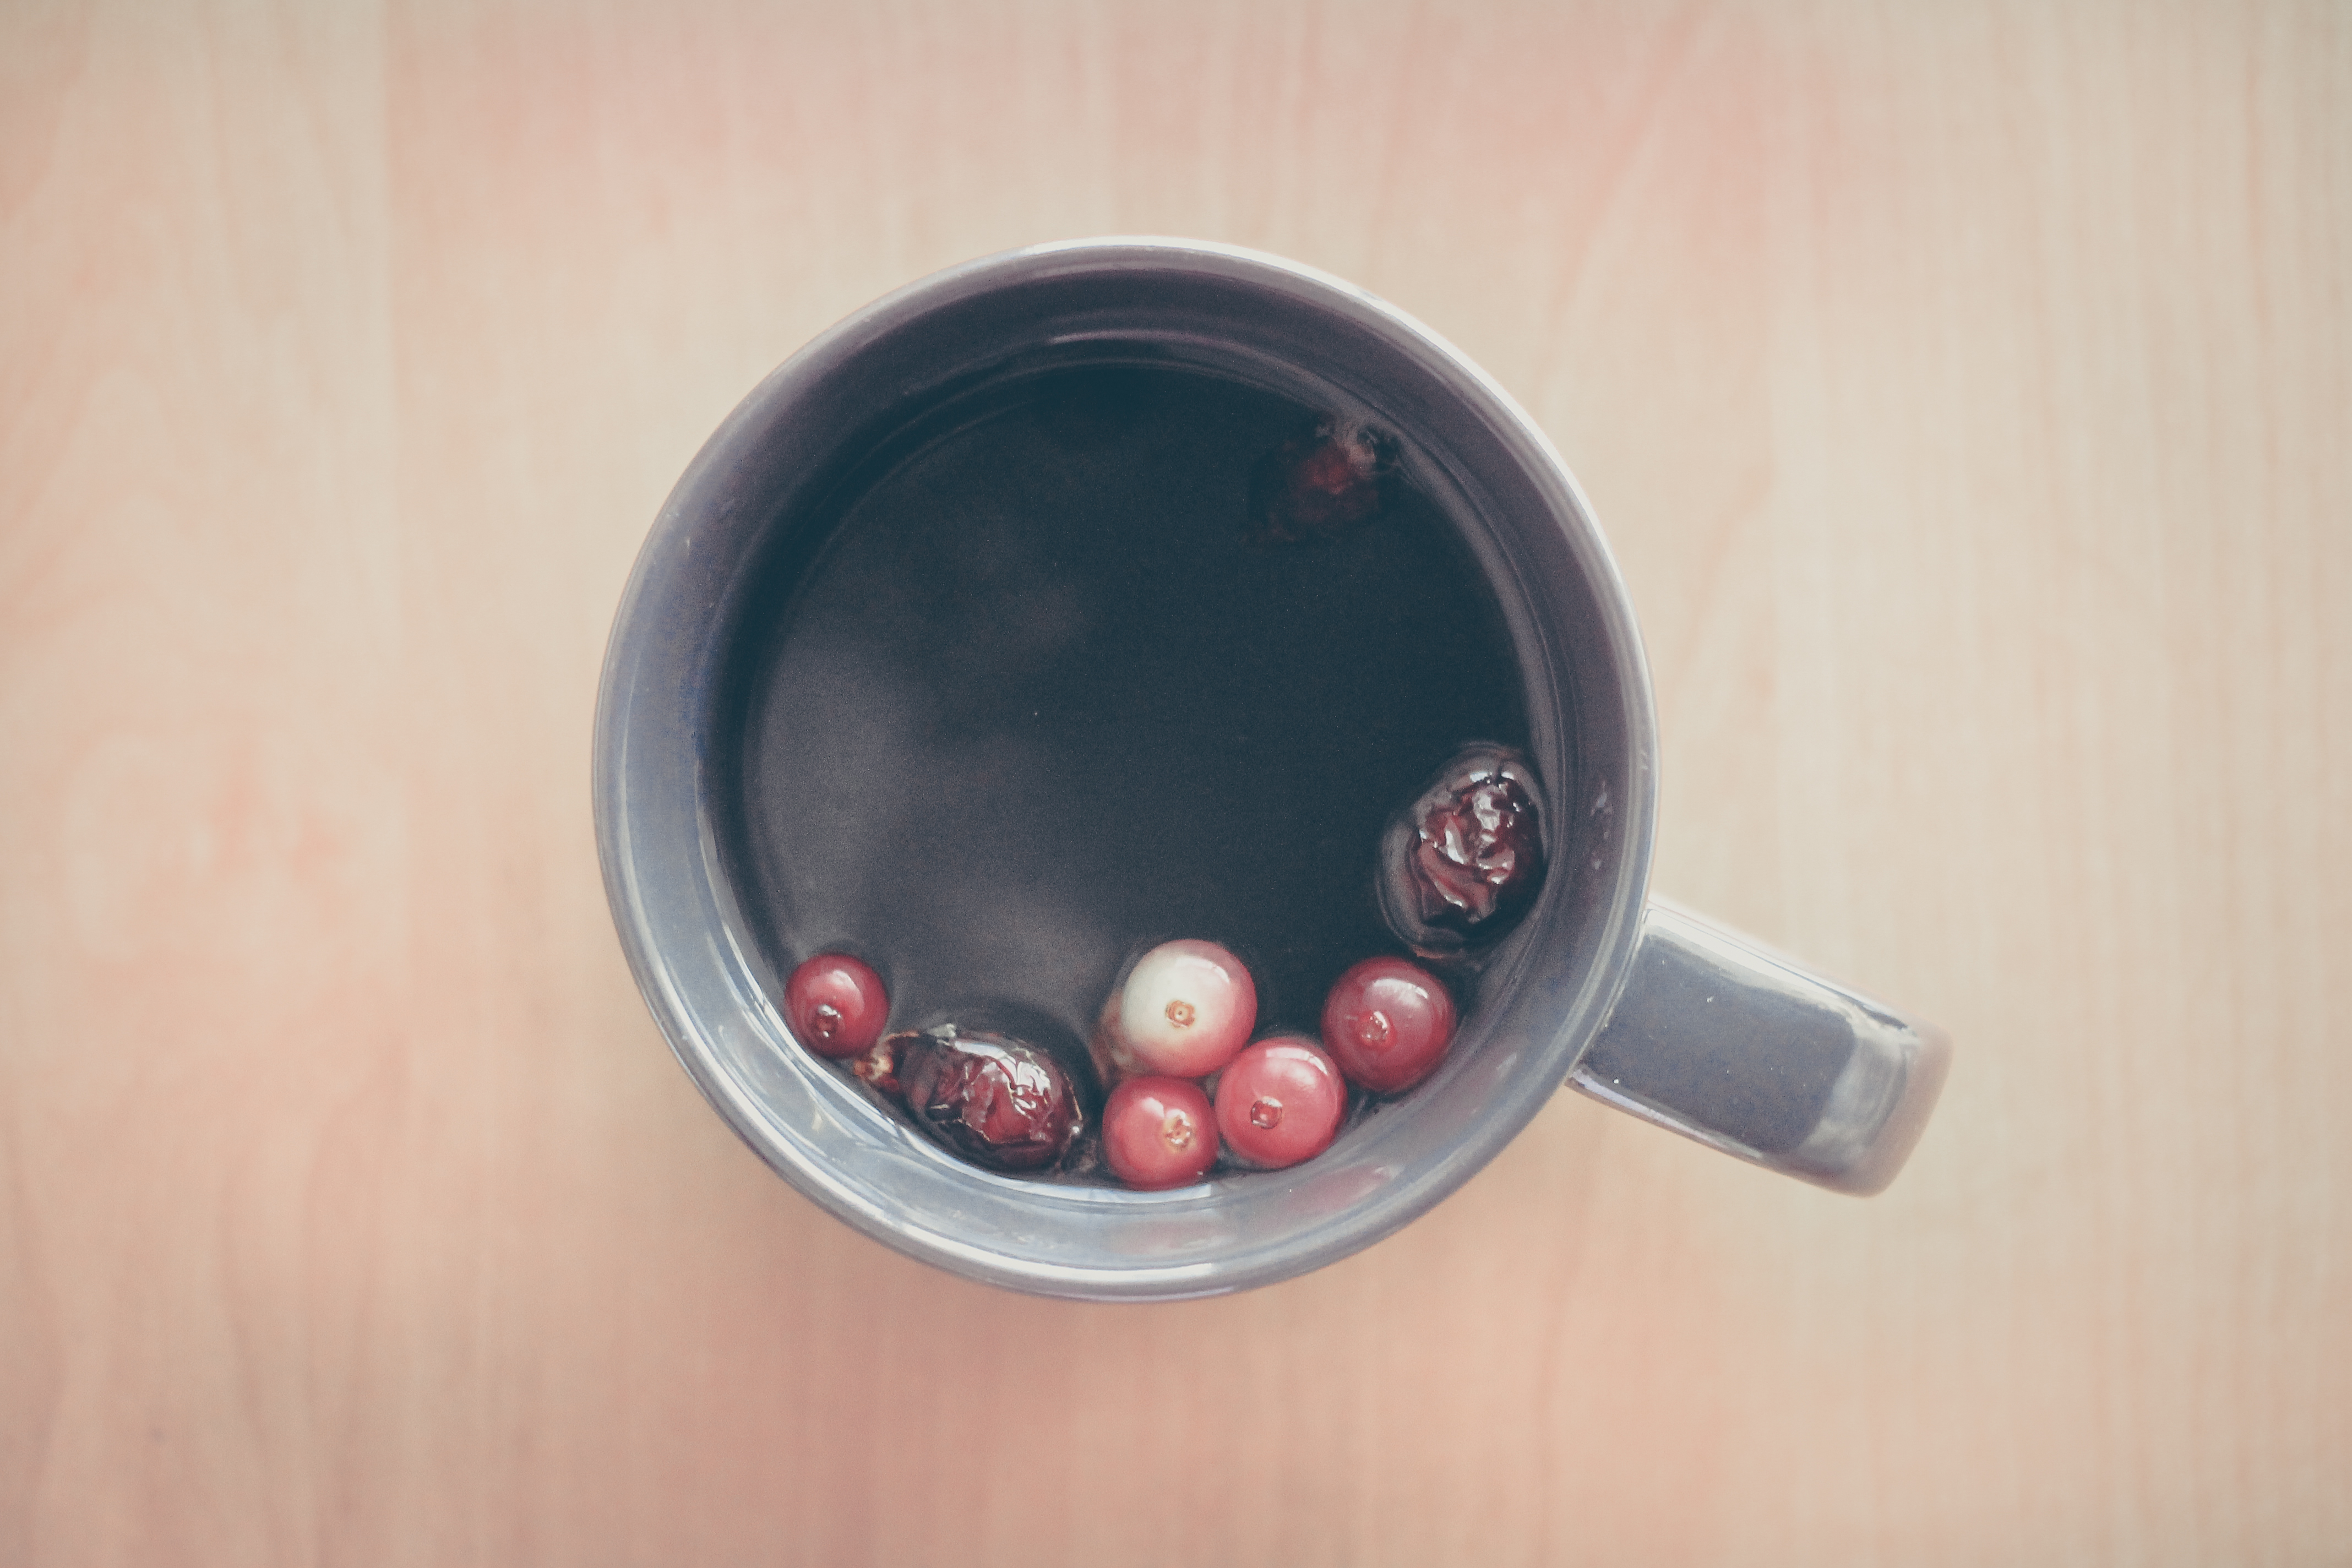
tea, glass, cup, red, beverage, jewellery, berries, eye, organ, shape, fashion accessory